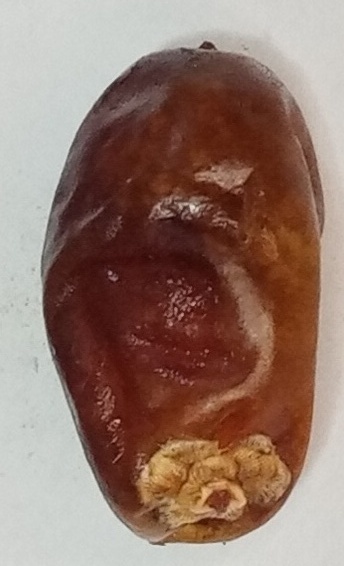
Variety: aseel
Size: medium
Grade: grade-1